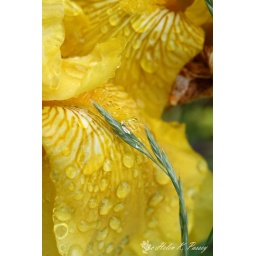
c. 2009 Helen K. PasseyWater drop poised on a head of grass against a yellow iris